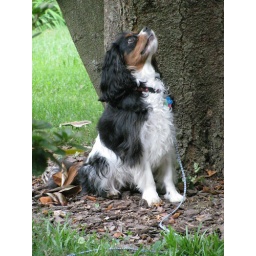
Mr. Raggamuffin is fascinated by airplanes in the sky